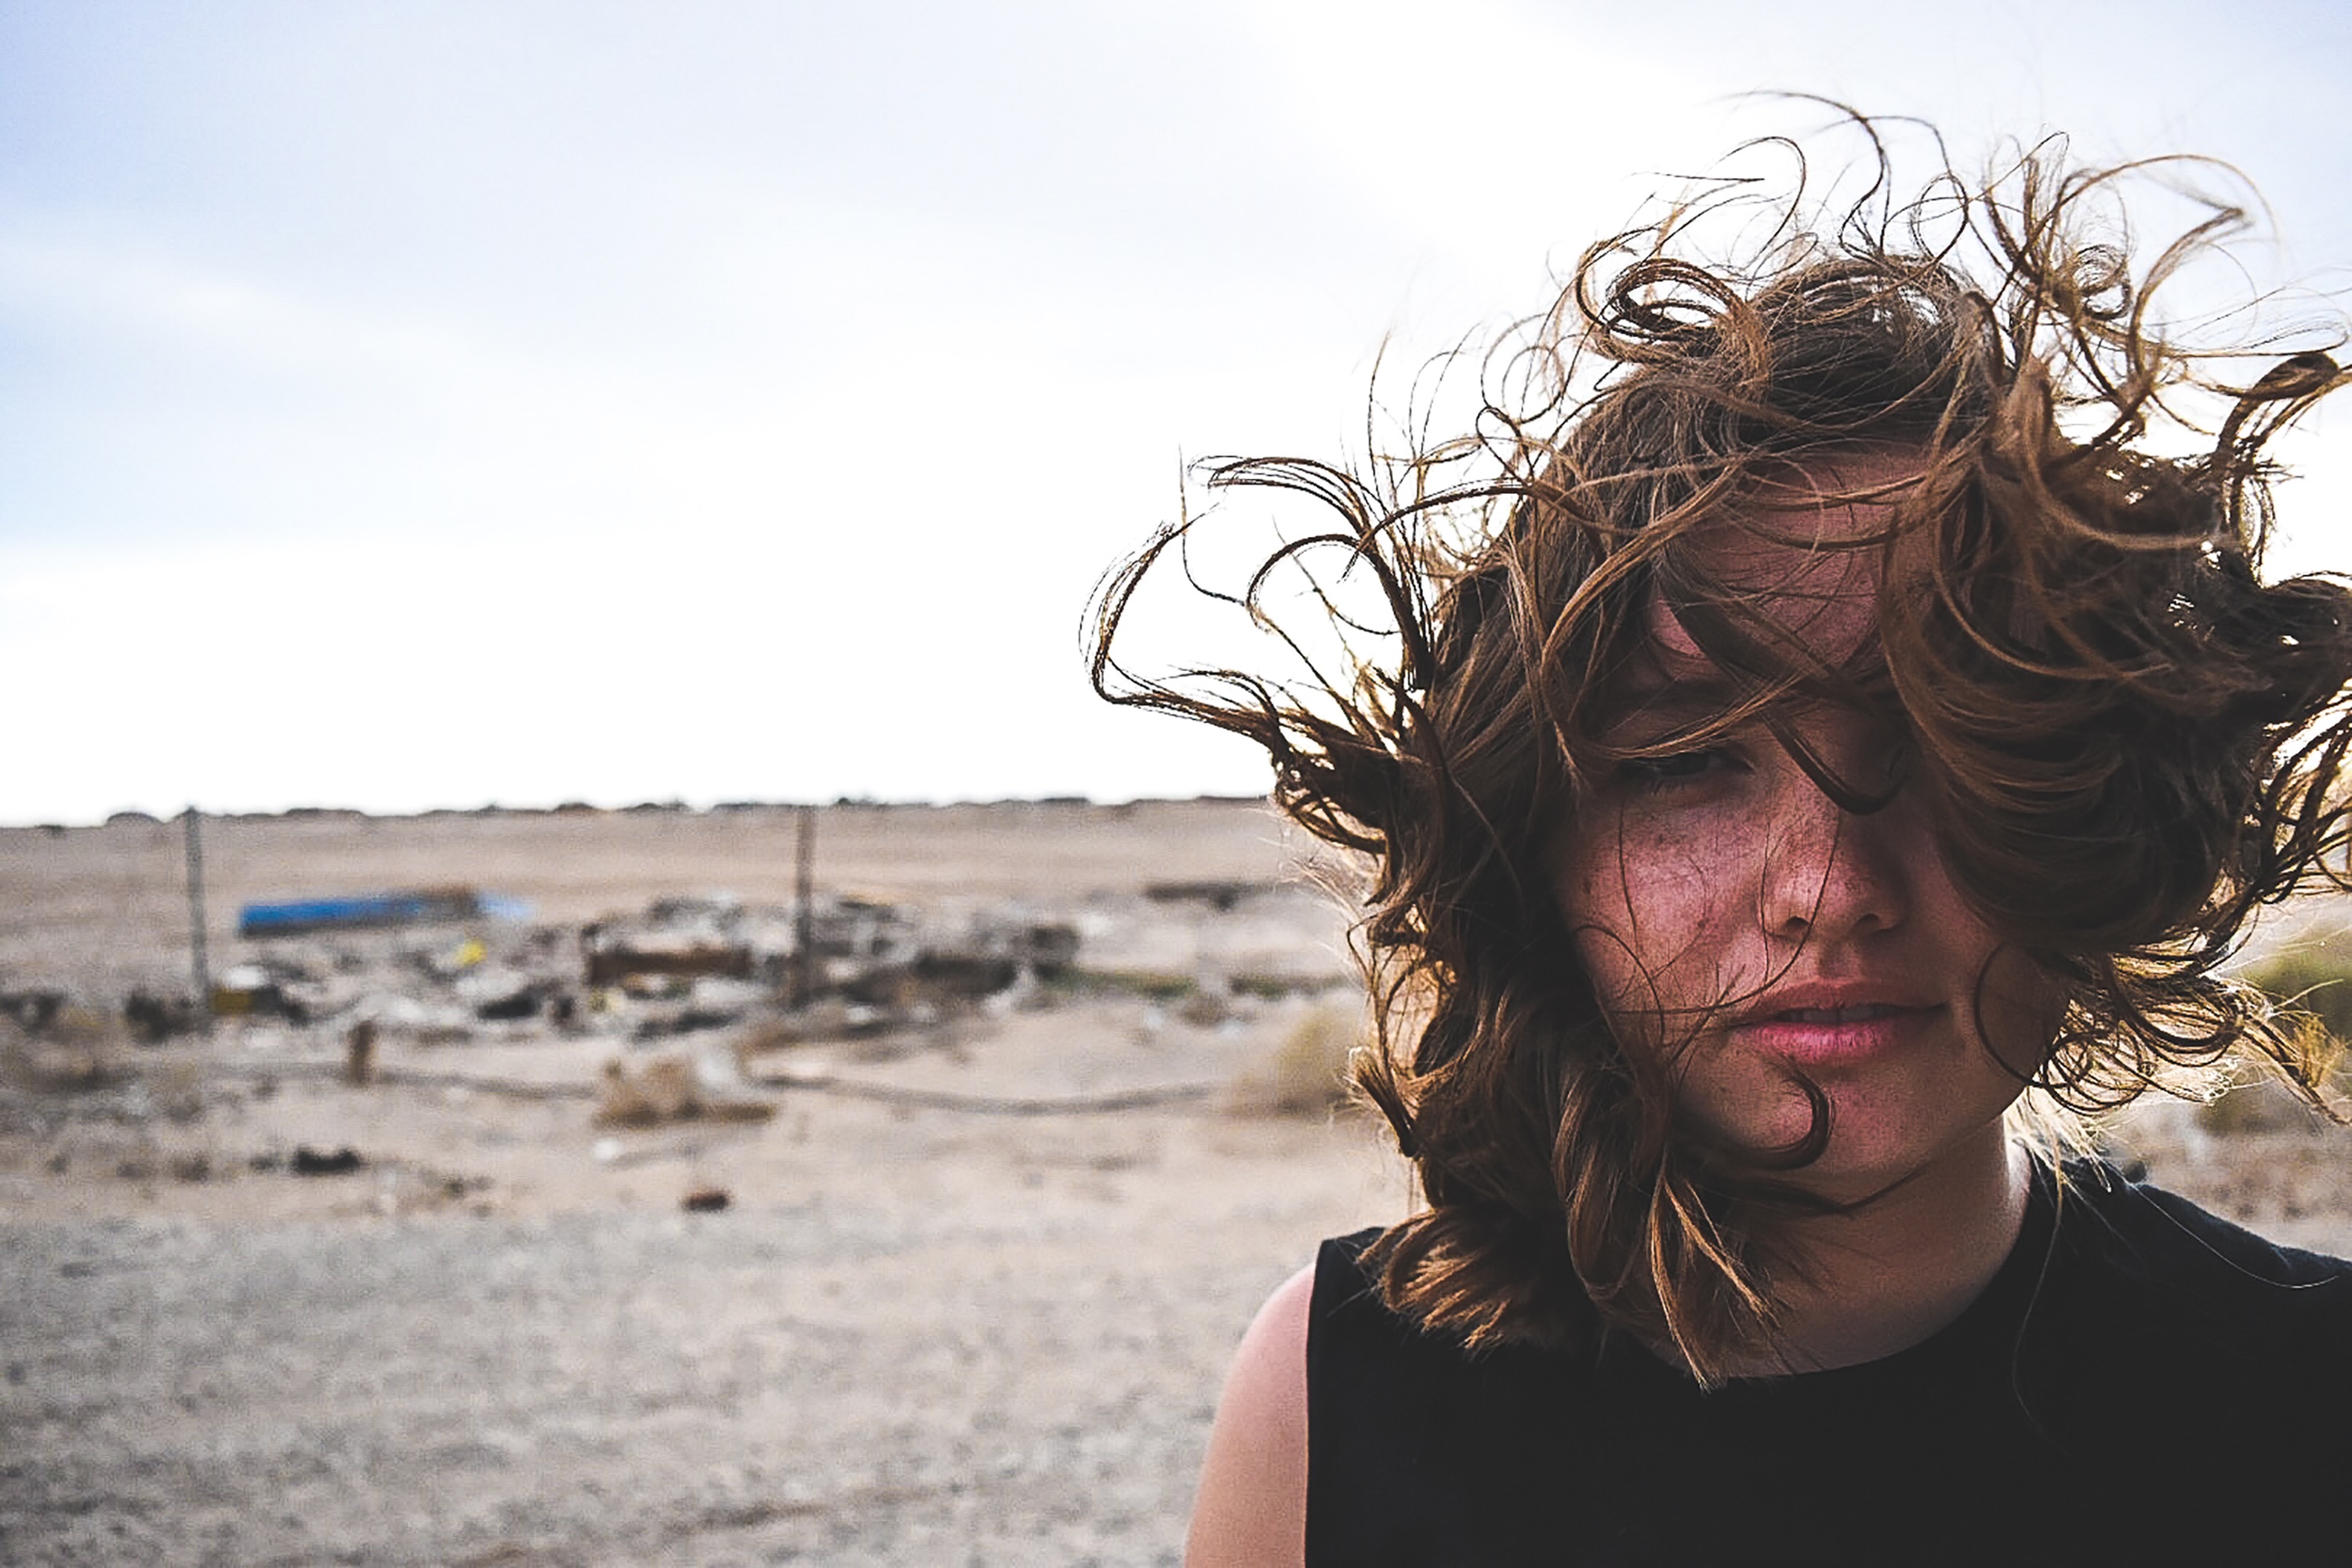
person, people, photography, portrait, model, photograph, beauty, photo shoot